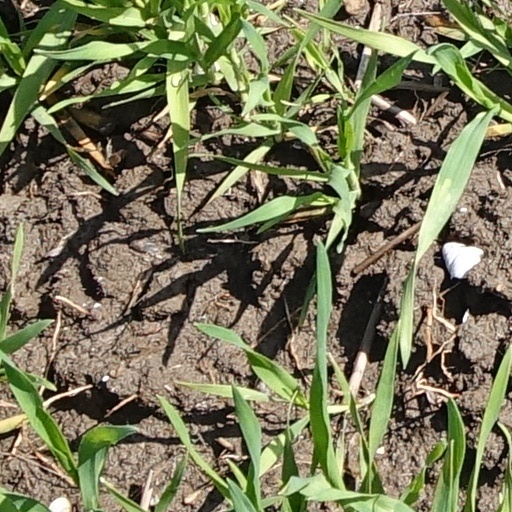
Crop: wheat